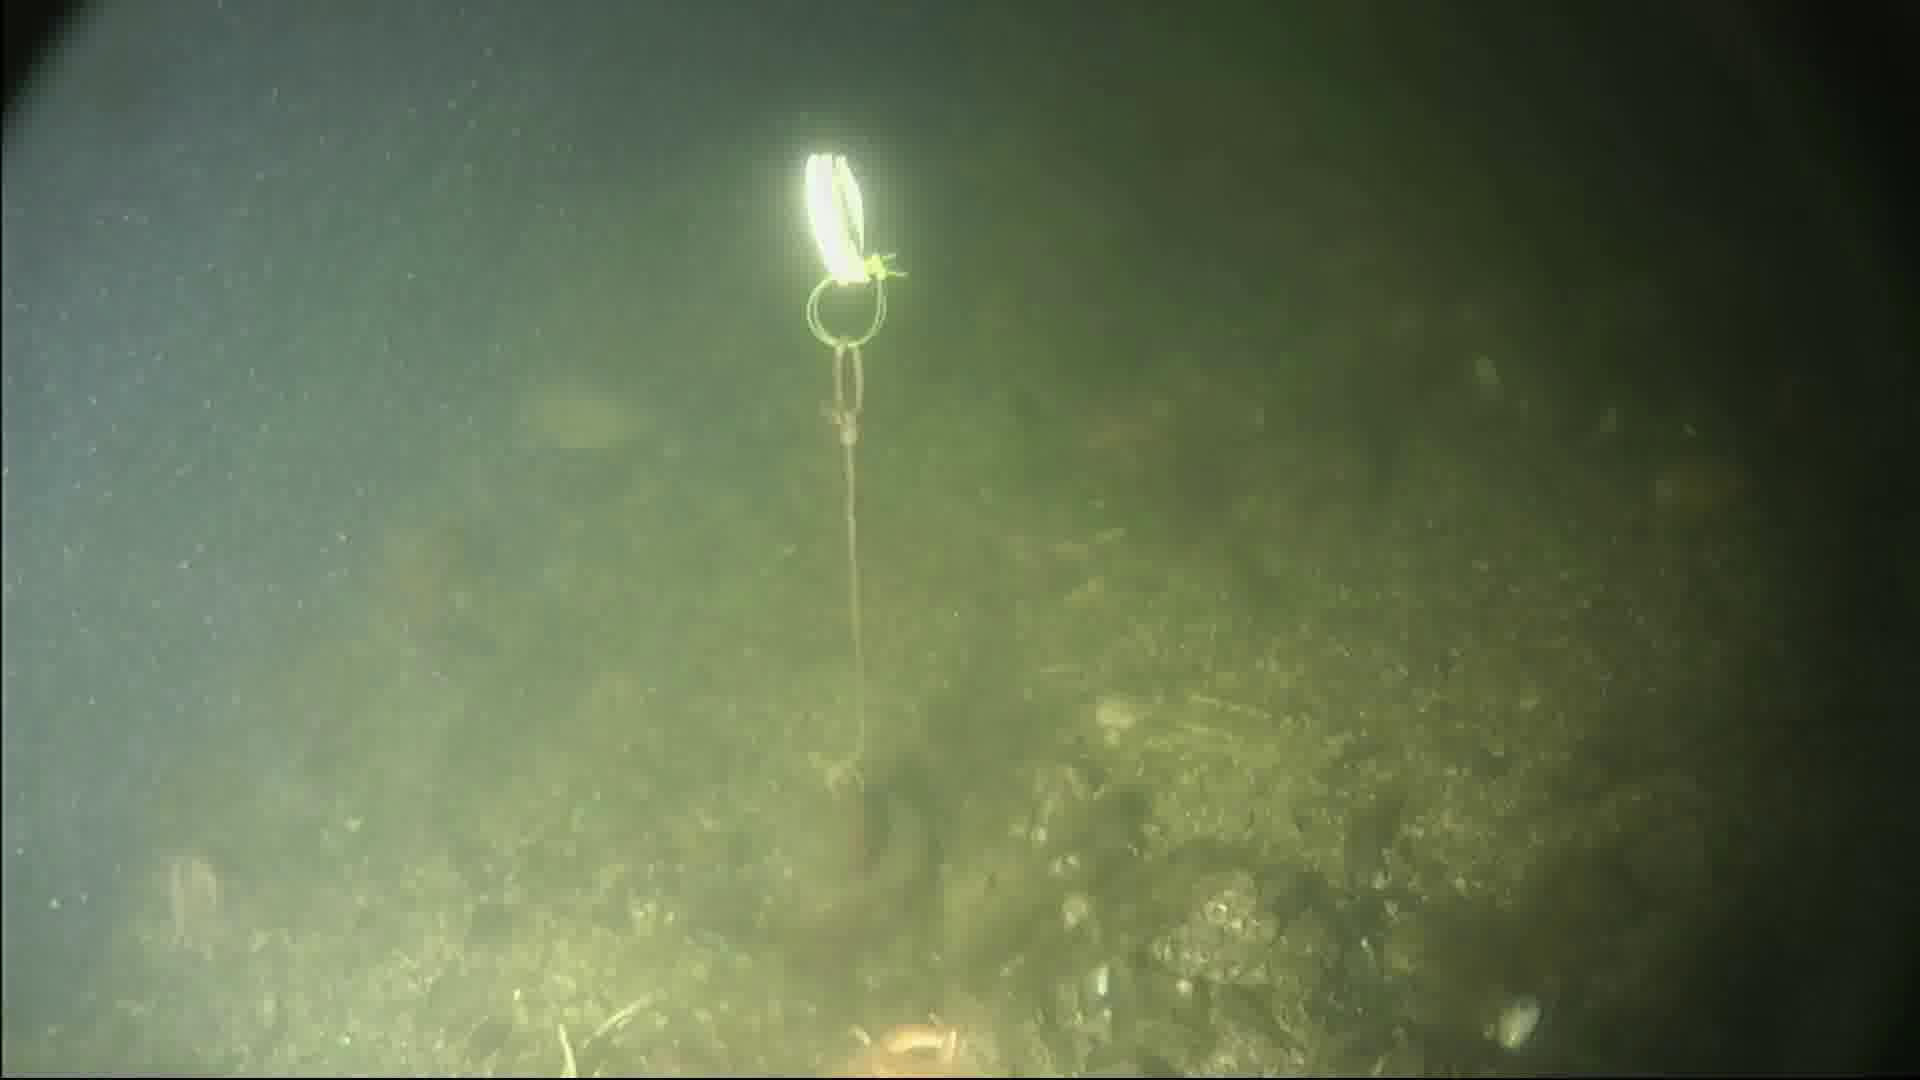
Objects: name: fish
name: starfish